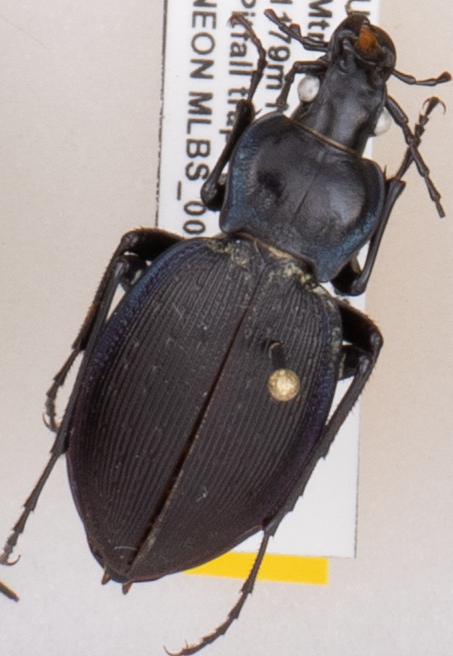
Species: Carabus goryi
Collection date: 2020-07-14
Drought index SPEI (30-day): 0.648
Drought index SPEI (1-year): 1.28
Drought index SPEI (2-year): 2.09